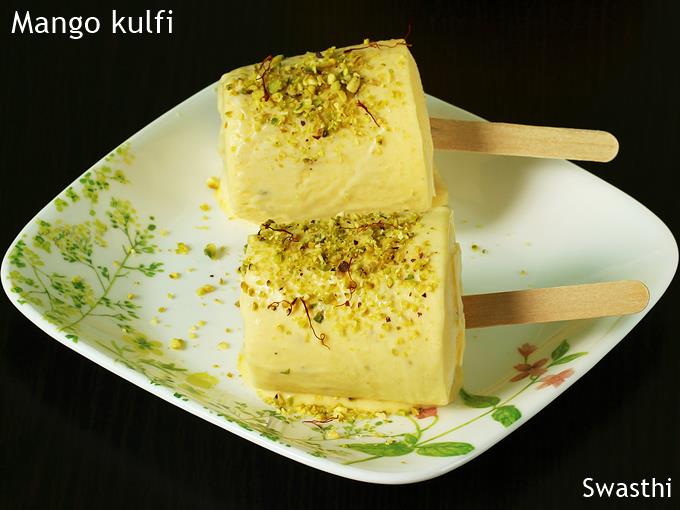
Dish: kulfi